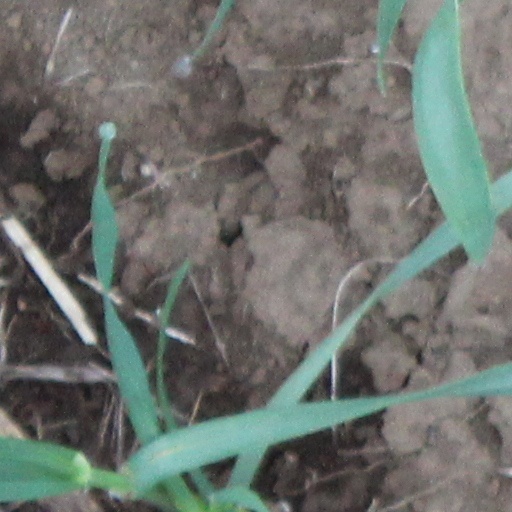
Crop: wheat